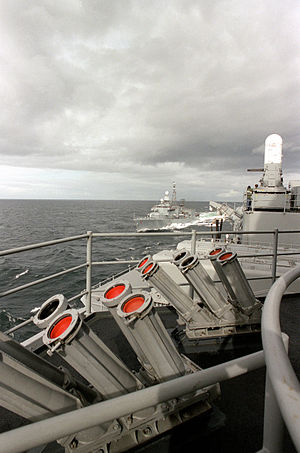
Elektronisk krigsførelse / Vietnamkrigen
Chaff-mortérer, 1985
Elektronisk krigsførelse foregår i det elektromagnetiske spektrum. Elektronisk